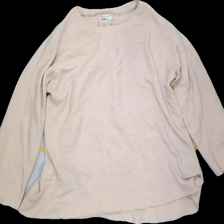
View: front
Type: Sweater
Category: Ladies
Brand: Lager 157
Colors: Pink
Material: 71% Acry 26% poly 3%elastane
Pattern: Plain
Cut: C-collar, Long
Size: L
Season: All
Trend: No trend
Stains: No
Price range: <50
Recommended usage: export